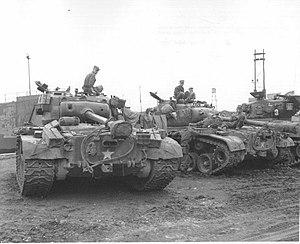
Le char M26 Pershing était un char lourd américain, utilisé lors de la Seconde Guerre mondiale et en Corée. Il fut nommé en hommage au général John Pershing.